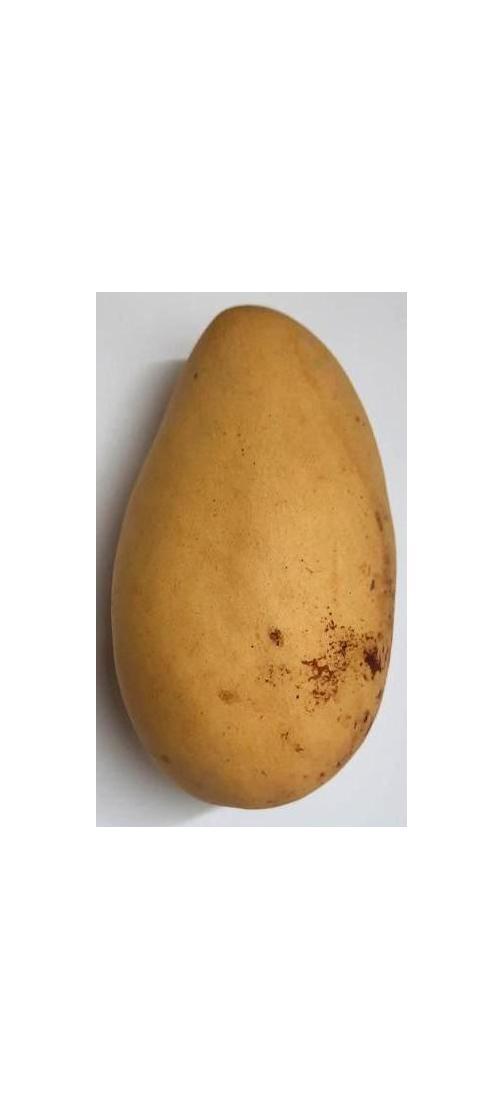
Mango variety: Katimon